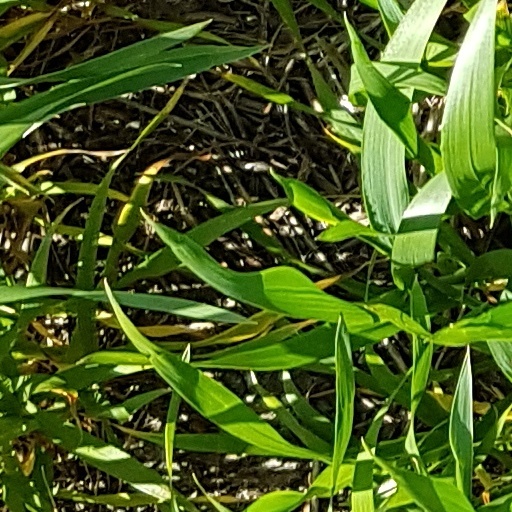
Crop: wheat